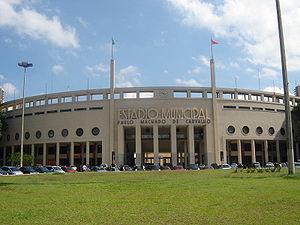
Le Clássico Alvinegro est le nom donné à la rivalité footballistique entre deux équipes de l'État de São Paulo au Brésil : le Corinthians et le Santos. Le premier match entre les deux clubs étant joué en 1913.